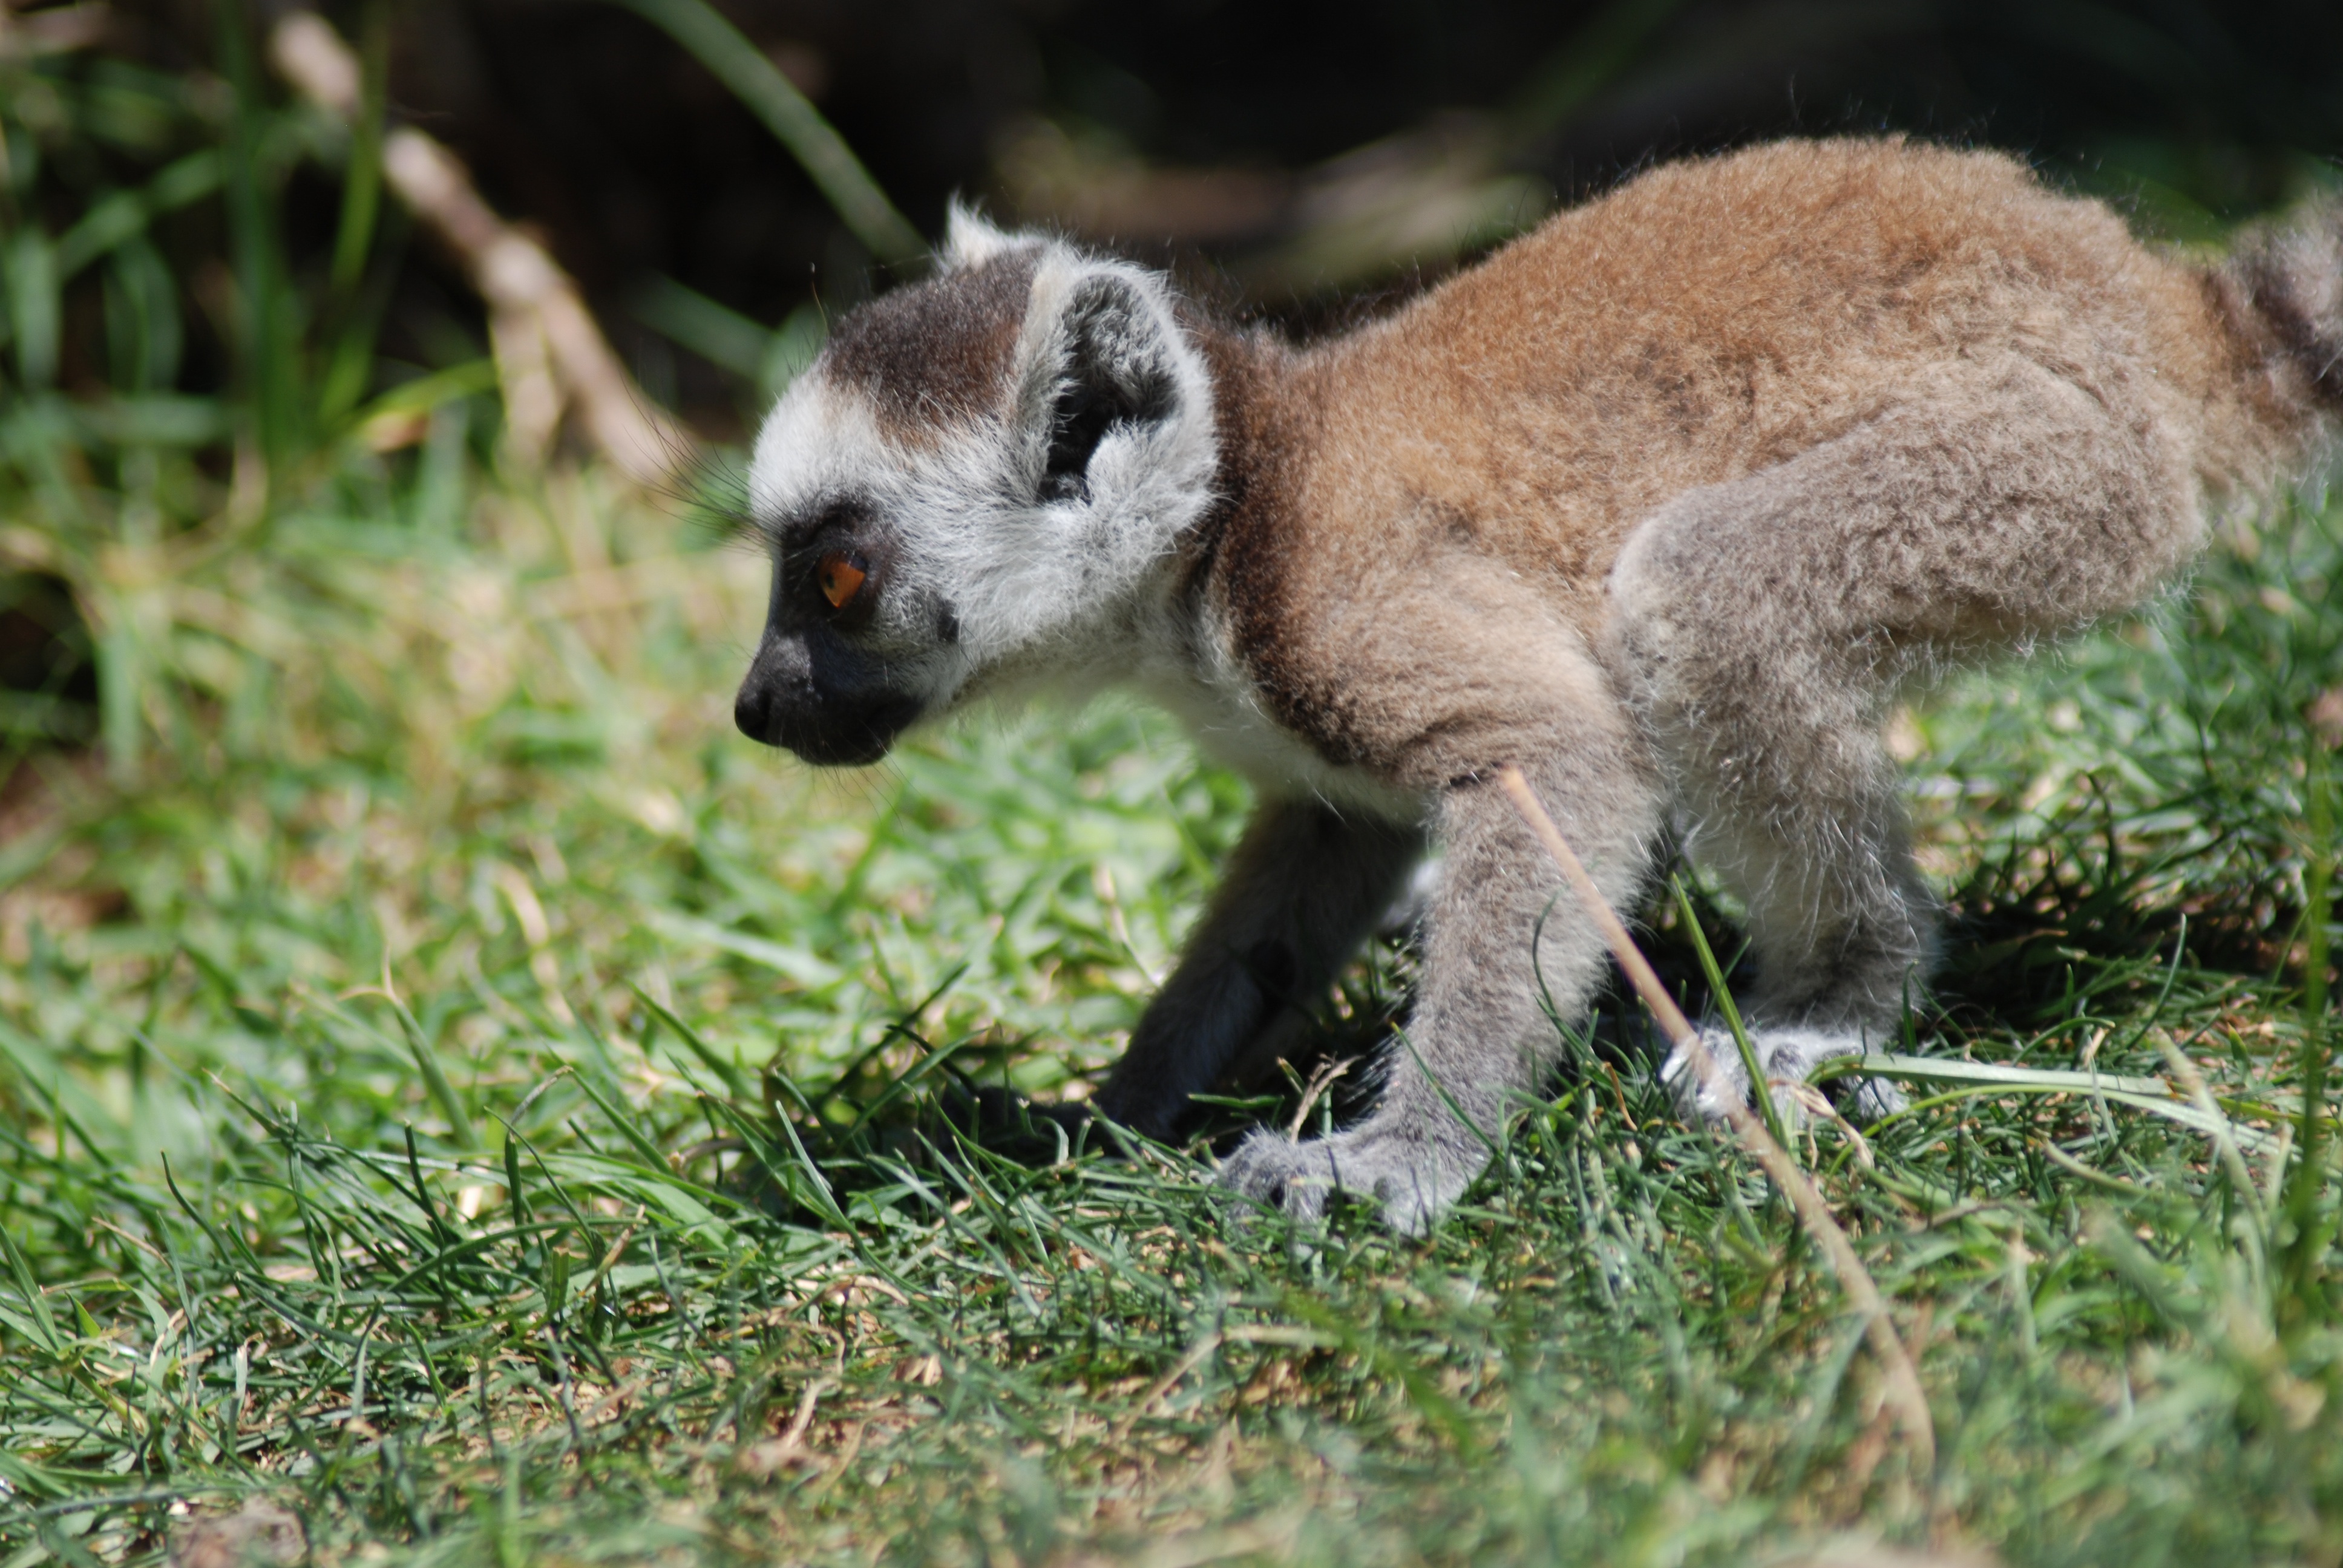
nature, animal, wildlife, zoo, mammal, fauna, primate, vertebrate, lemur, meerkat, animal portrait